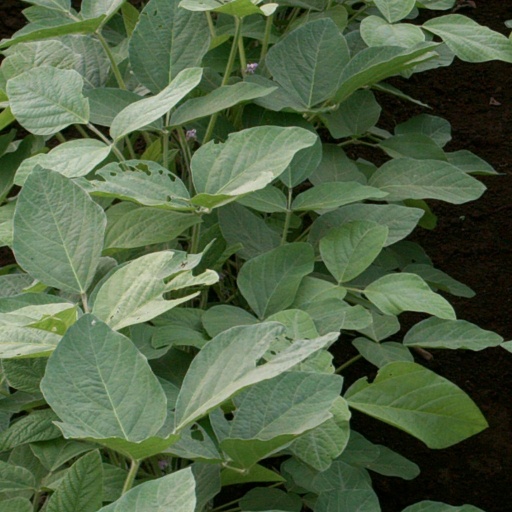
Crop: soybean